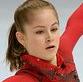
Age: 15